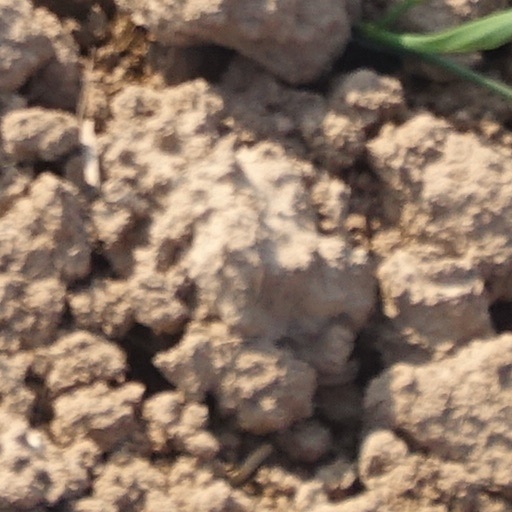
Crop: wheat